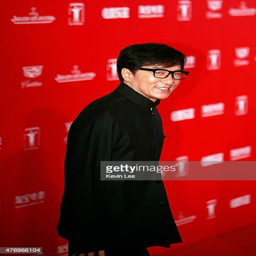
martial artist poses for a picture on the red carpet at festival